George Desvallières

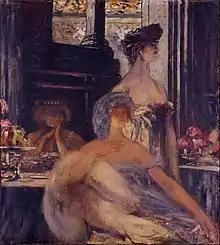
"Music Hall". 1903. 153 × 138.5 cm. Ohara Museum of Art

A native of Paris, Desvallières was a great-grandson of academician Gabriel-Marie Legouvé, and received a religious upbringing. He studied at the Académie Julian with Tony Robert-Fleury and with Jules Valadon at the École des Beaux-Arts. He painted portraits at first, but a relationship with Gustave Moreau turned him towards an interest in mythology and religion. His daughter Sabine Desvallières, who later became a nun, is remembered for her embroidery.